Solomon Grundy (character)

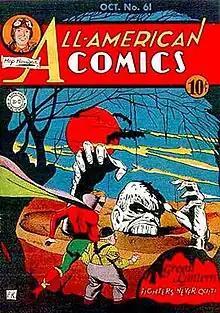

In the late 19th century, a wealthy merchant named Cyrus Gold is murdered and his body is disposed of in Slaughter Swamp, near Gotham City. Fifty years later, he is reanimated as a zombie-like creature composed partly of swamp matter with no memory of his previous life. He becomes an enemy of the Green Lantern, Alan Scott, proving to be a difficult enemy due to being made of wood and thus resistant to his powers.